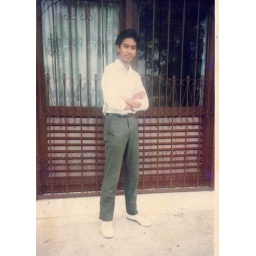
I only wish this was my pin up poster in my bedroom wall 16 years ago !!!!!